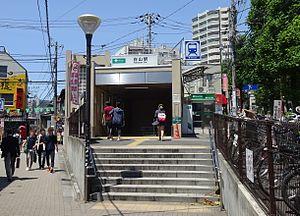
Hakusan est une station du métro de Tokyo sur la ligne Mita dans l'arrondissement de Bunkyō à Tokyo. Elle est exploitée par le Bureau des Transports de la Métropole de Tokyo.